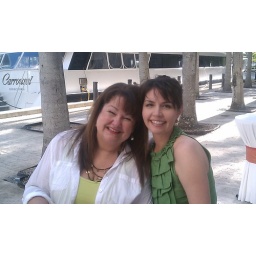
but we both dressed in green Thursday and orange on Friday.